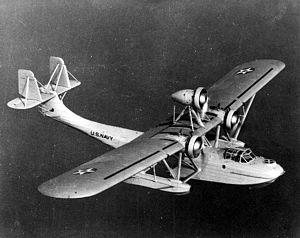
Le Consolidated P2Y était un hydravion de patrouille maritime sesquiplan américain du début des années 1930. Conçu par la Consolidated Aircraft Corporation, il était doté d'une aile parasol recouverte de tissu, et sa coque était en aluminium.